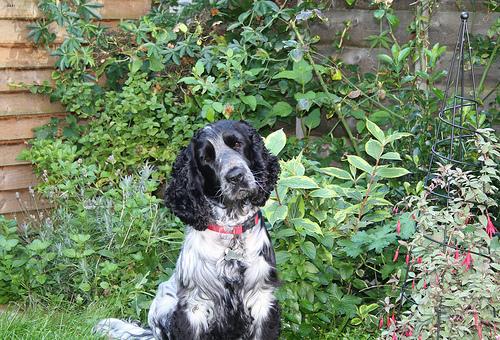
Breed: english cocker spaniel